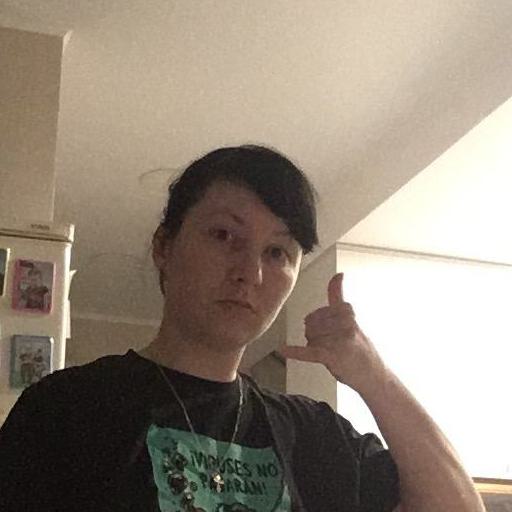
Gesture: call